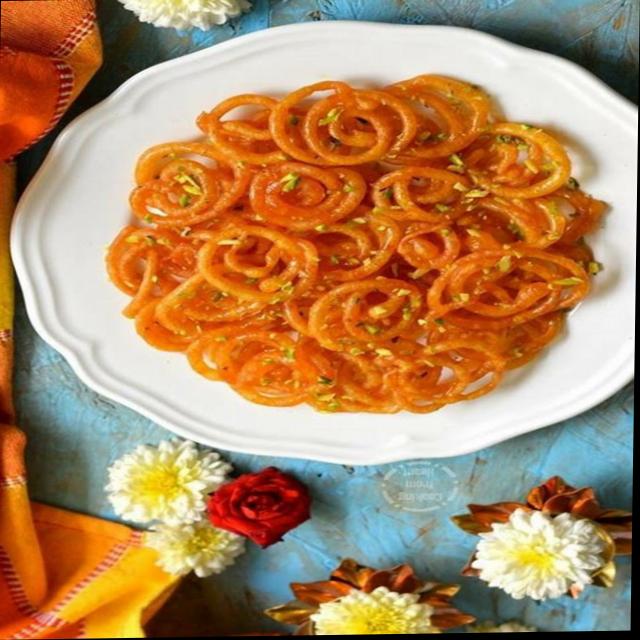
Dish: jalebi